Tim Murphy (Florida politician)

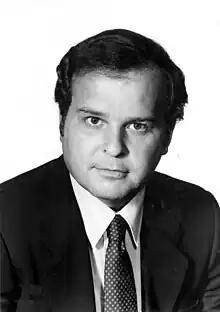
Murphy in 1983

Tim Murphy is an American politician. He served as a Democratic member for the 115th district of the Florida House of Representatives.